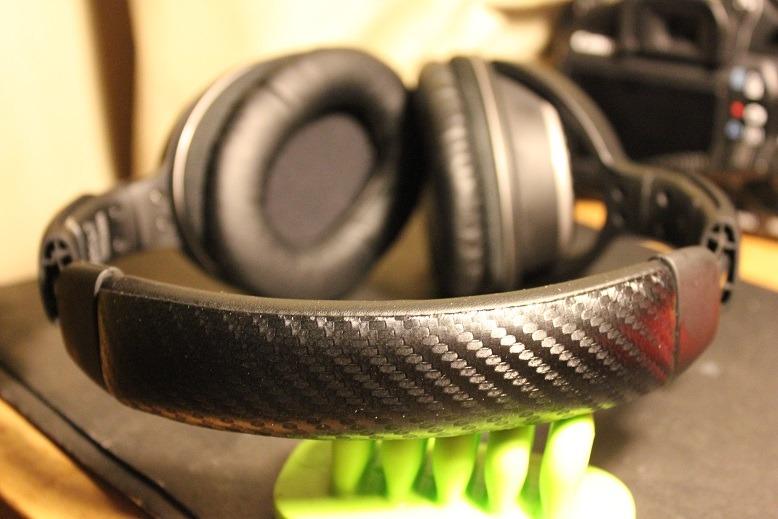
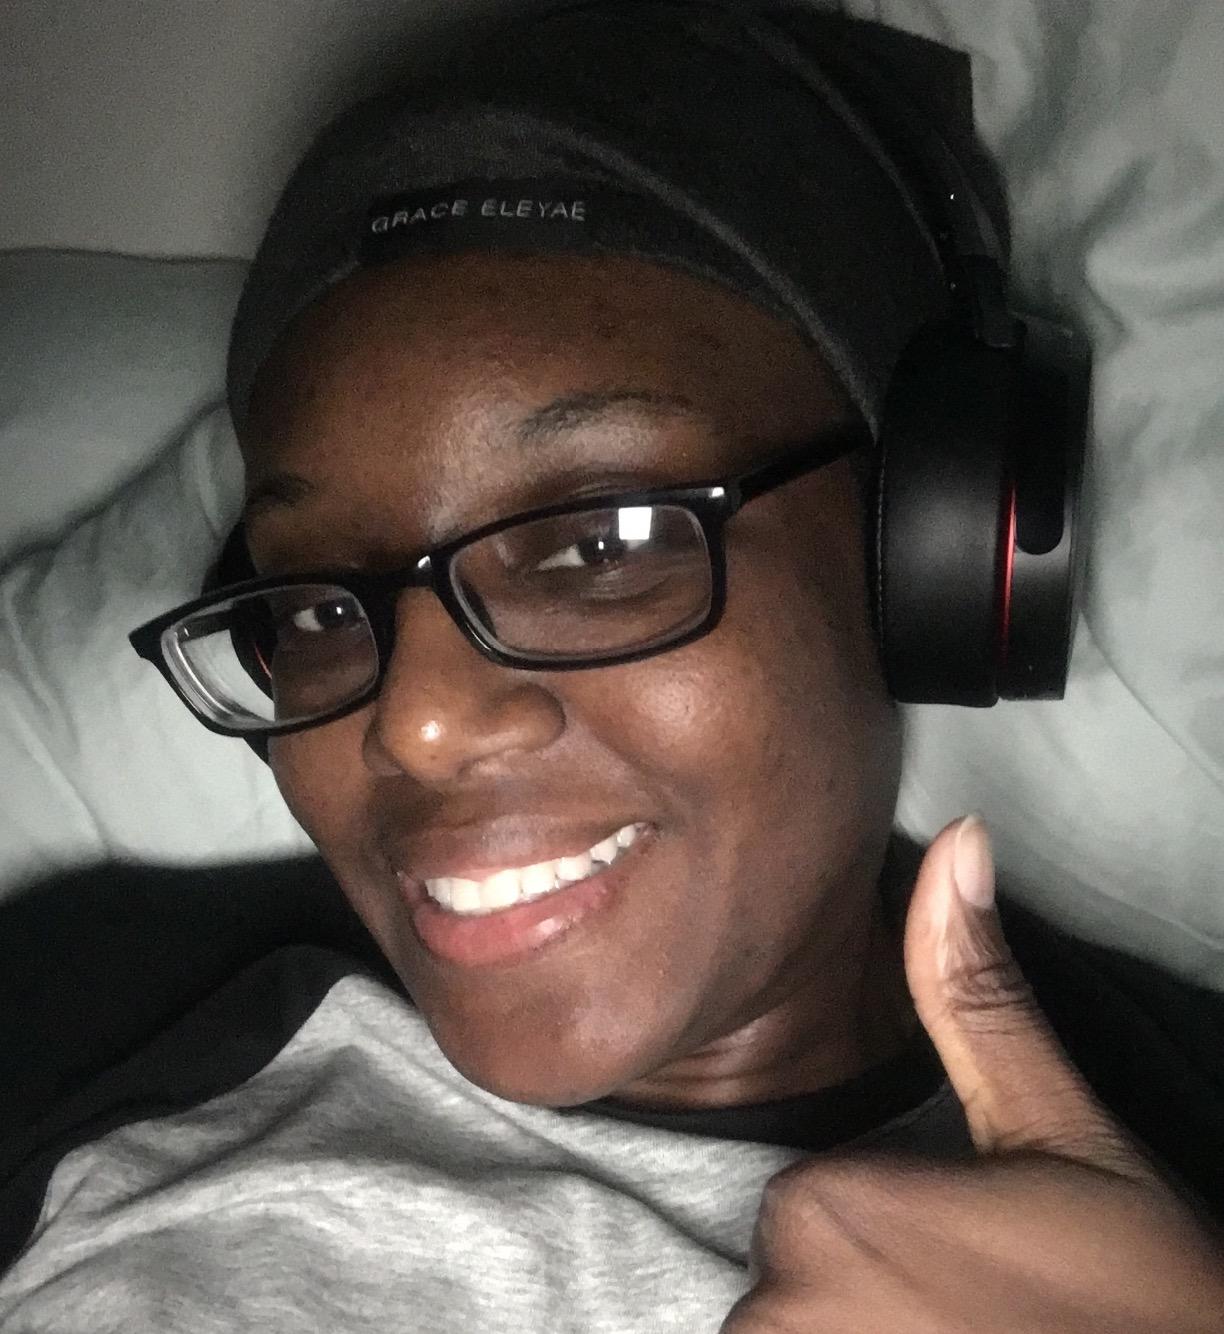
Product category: headphones
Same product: no